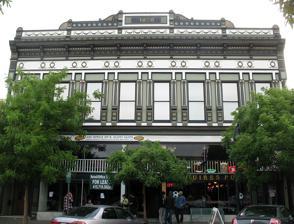
Building: Old Petaluma Opera House
Country: United States of America
Year built: 1870
United States historic place Old Petaluma Opera House U.S. National Register of Historic Places Show map of California Show map of the United States Location 147-149 Kentucky St., Petaluma, California Coordinates 38°14′5.8″N 122°38′31.5″W / 38.234944°N 122.642083°W / 38.234944; -122.642083 Area 0.1 acres (0.040 ha) Built 1870 Architect Brainerd Jones Architectural style Beaux Arts, Stick/Eastlake NRHP reference No. 78000801 Added to NRHP December 22, 1978 The Old Petaluma Opera House (also known as the Maclay Building ) is a historic building located in downtown Petaluma, California . History It was built in 1870 as a theater, lecture hall, and dance hall. In 1901, the upper floors were converted to office and meeting space and the street level was remodeled for retail space, and a new prefabricated cast iron facade, manufactured by the Mesker Brothers company of St. Louis, Missouri was installed. The Nielsen Furniture Company occupied the building from 1944 to 1960. As of June 2010, the building houses law offices and an Irish-style pub. It features Stick / Eastlake architecture. It was listed on the National Register of Historic Places in 1978. References